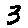
Label: 3